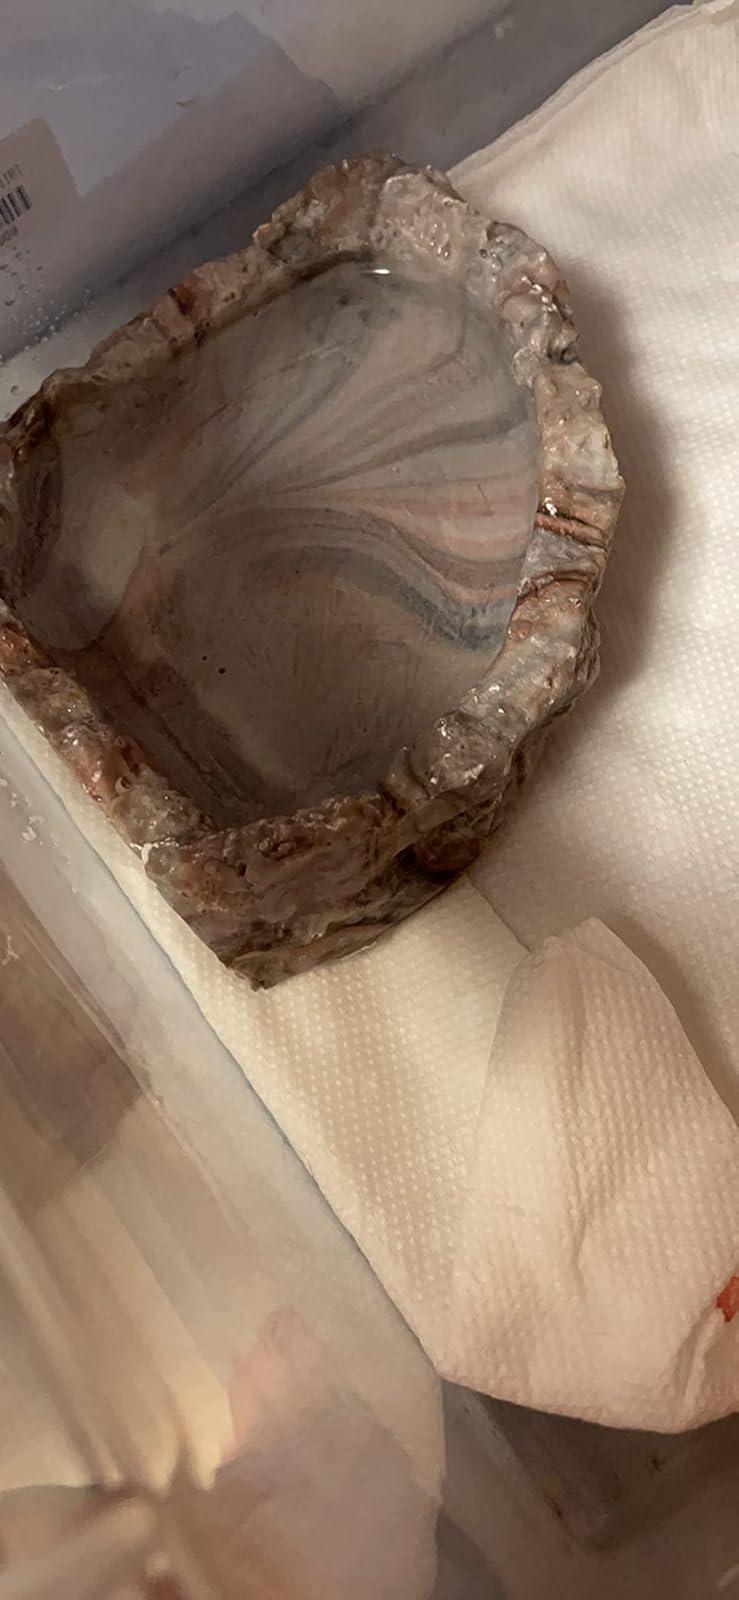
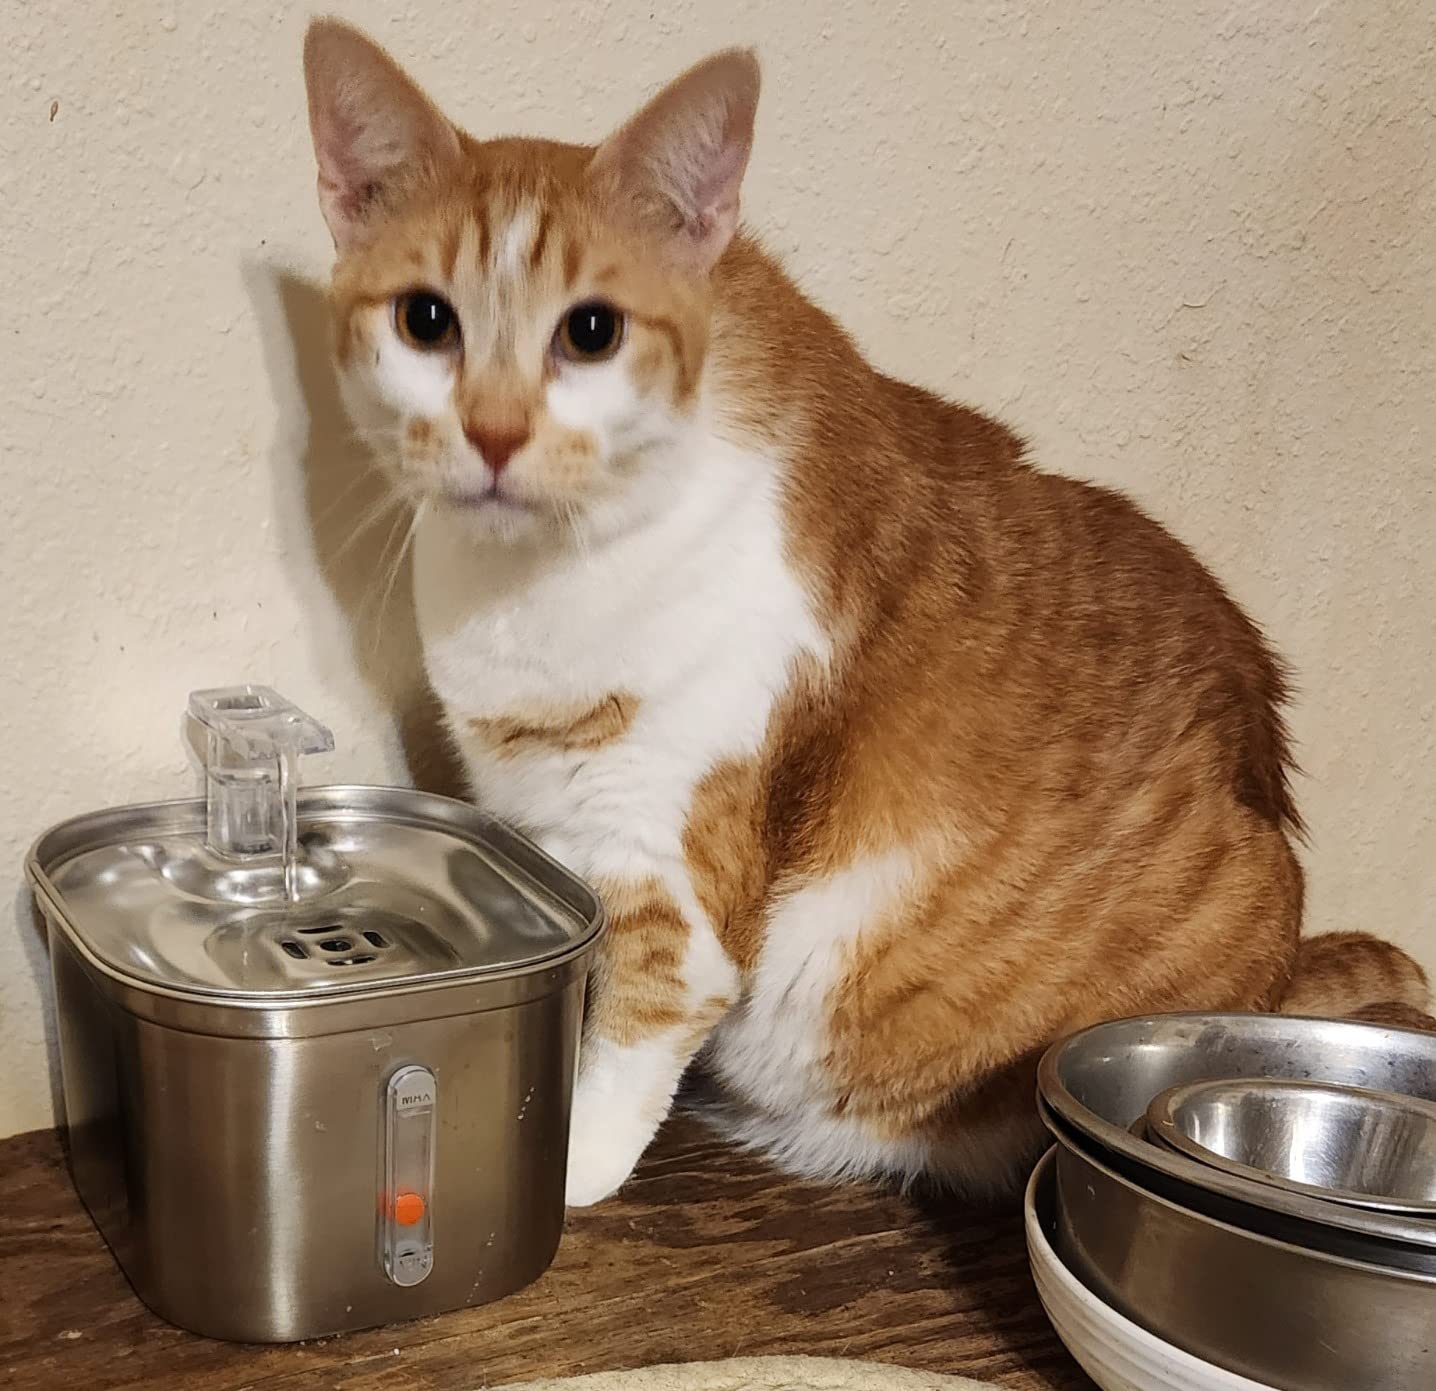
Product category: items_bowl
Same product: no